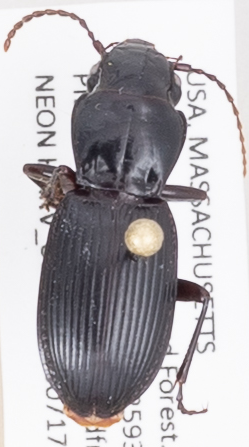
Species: Pterostichus rostratus
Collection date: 2018-07-17
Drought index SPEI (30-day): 0.806
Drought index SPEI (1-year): -0.04
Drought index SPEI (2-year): -0.492